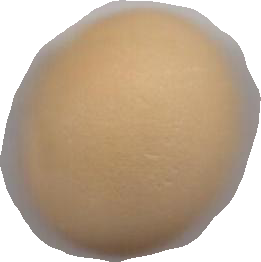
Variety: Grobogan